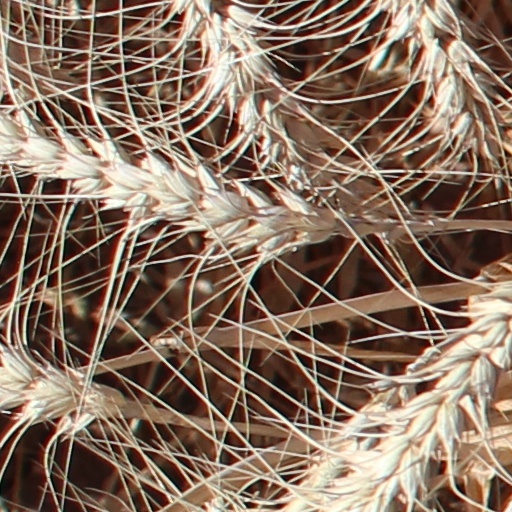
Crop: wheat